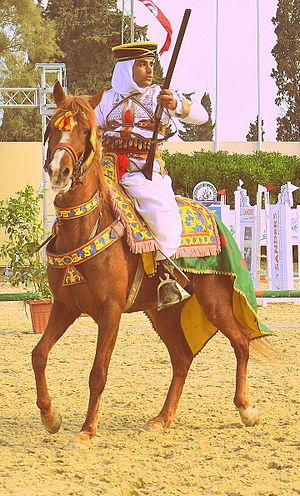
La tenue des chevaliers Tlilis de la Tribue Tlil du Kef This is an image of Cultural Fashion or Adornment from Tunisia